RNA polymerase

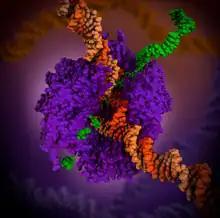
RNA polymerase (purple) unwinding the DNA double helix. It uses one strand (darker orange) as a template to create the single-stranded messenger RNA (green).

In molecular biology, RNA polymerase (abbreviated RNAP or RNApol), or more specifically DNA-directed/dependent RNA polymerase (DdRP), is an enzyme that catalyzes the chemical reactions that synthesize RNA from a DNA template.